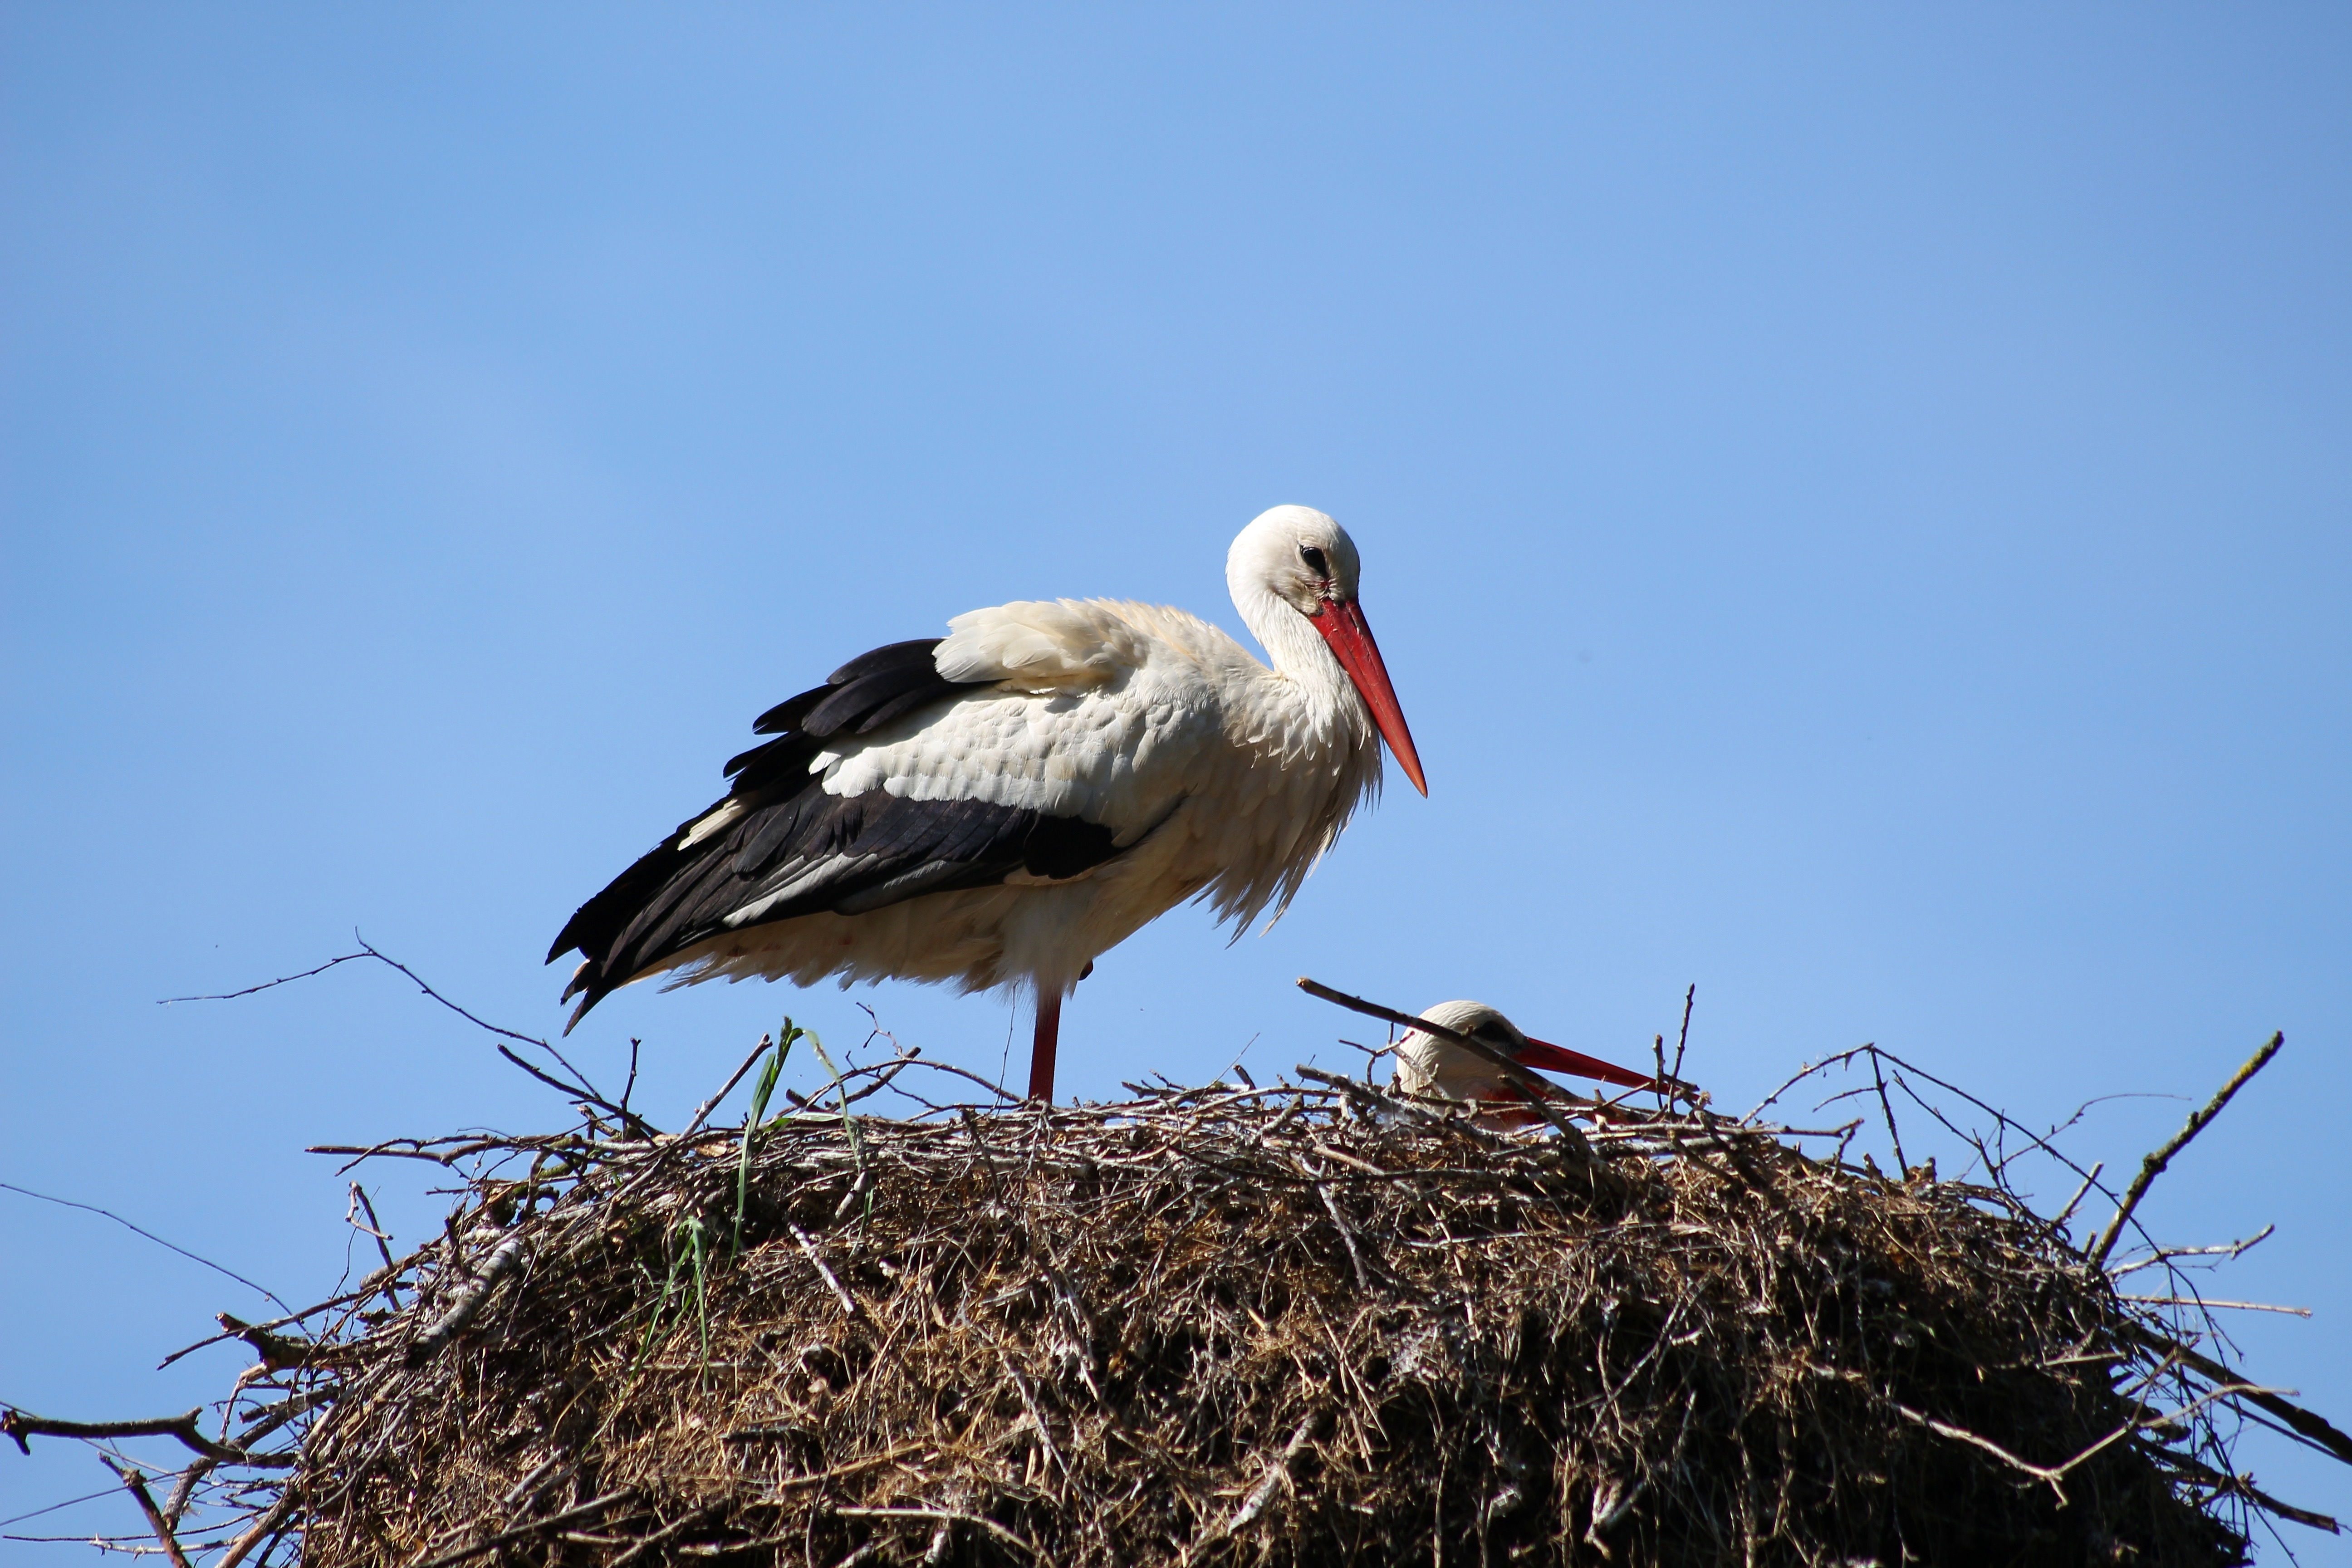
nature, bird, wing, animal, wildlife, beak, fauna, stork, vertebrate, nest, ibis, white stork, ciconiiformes